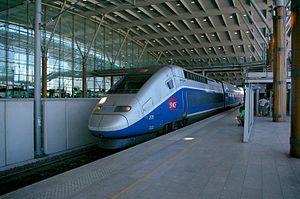
La gare d'Aix-en-Provence TGV est une gare ferroviaire française de la ligne de Combs-la-Ville à Saint-Louis, située sur le territoire des communes d'Aix-en-Provence et de Cabriès, dans le département des Bouches-du-Rhône, en région Provence-Alpes-Côte d'Azur. Elle est à environ 15 kilomètres au sud-ouest de la ville d'Aix-en-Provence et à 20 km au nord de Marseille.